C12orf66

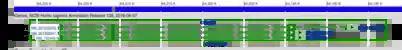
Human "C12orf66" transcript variants

"C12orf66" is located on the minus strand in the locus 12q14.2. "C12orf66" variant 1 is 36 Mbp in length spanning the base pairs 64,186,312 - 64,222,296 on chromosome 12. There are 3 total "C12orf66" transcript variants. "C12orf66" variant 1 is the longest with 4 exons. "C12orf66" variant 2 has a shortened exon 1 and is missing exon 4 compared to variant 1. "C12orf66" variant 3 is missing exon 4.